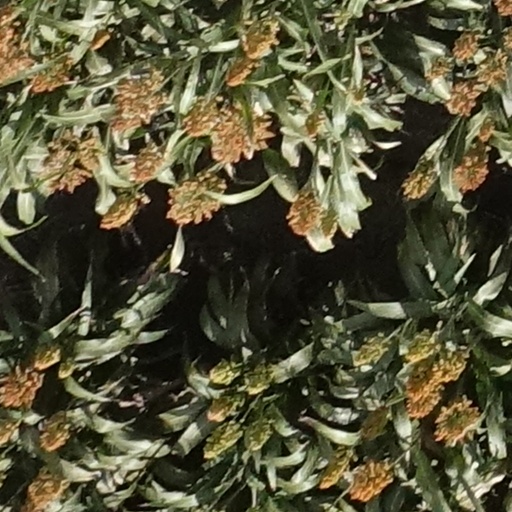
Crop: sorghum